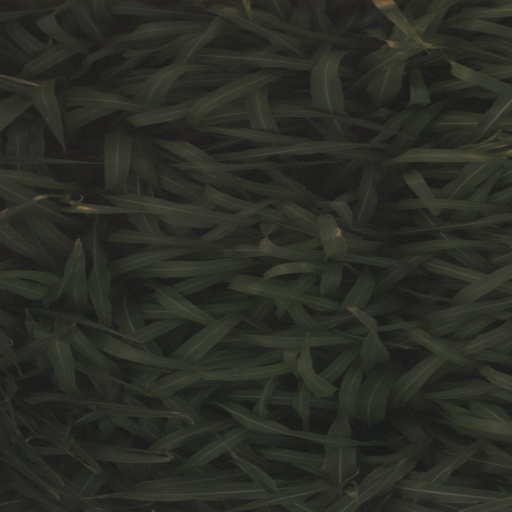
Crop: sorghum